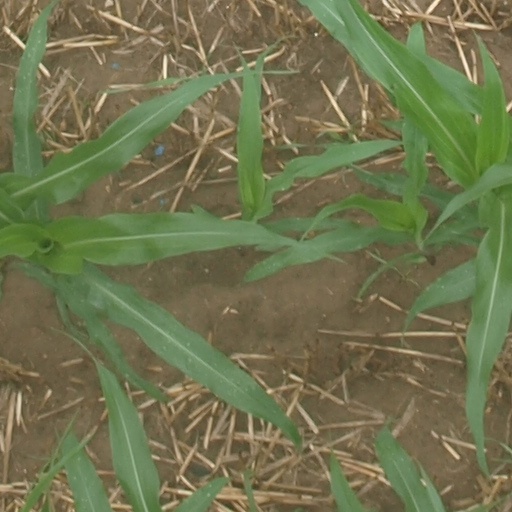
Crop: maize; corn